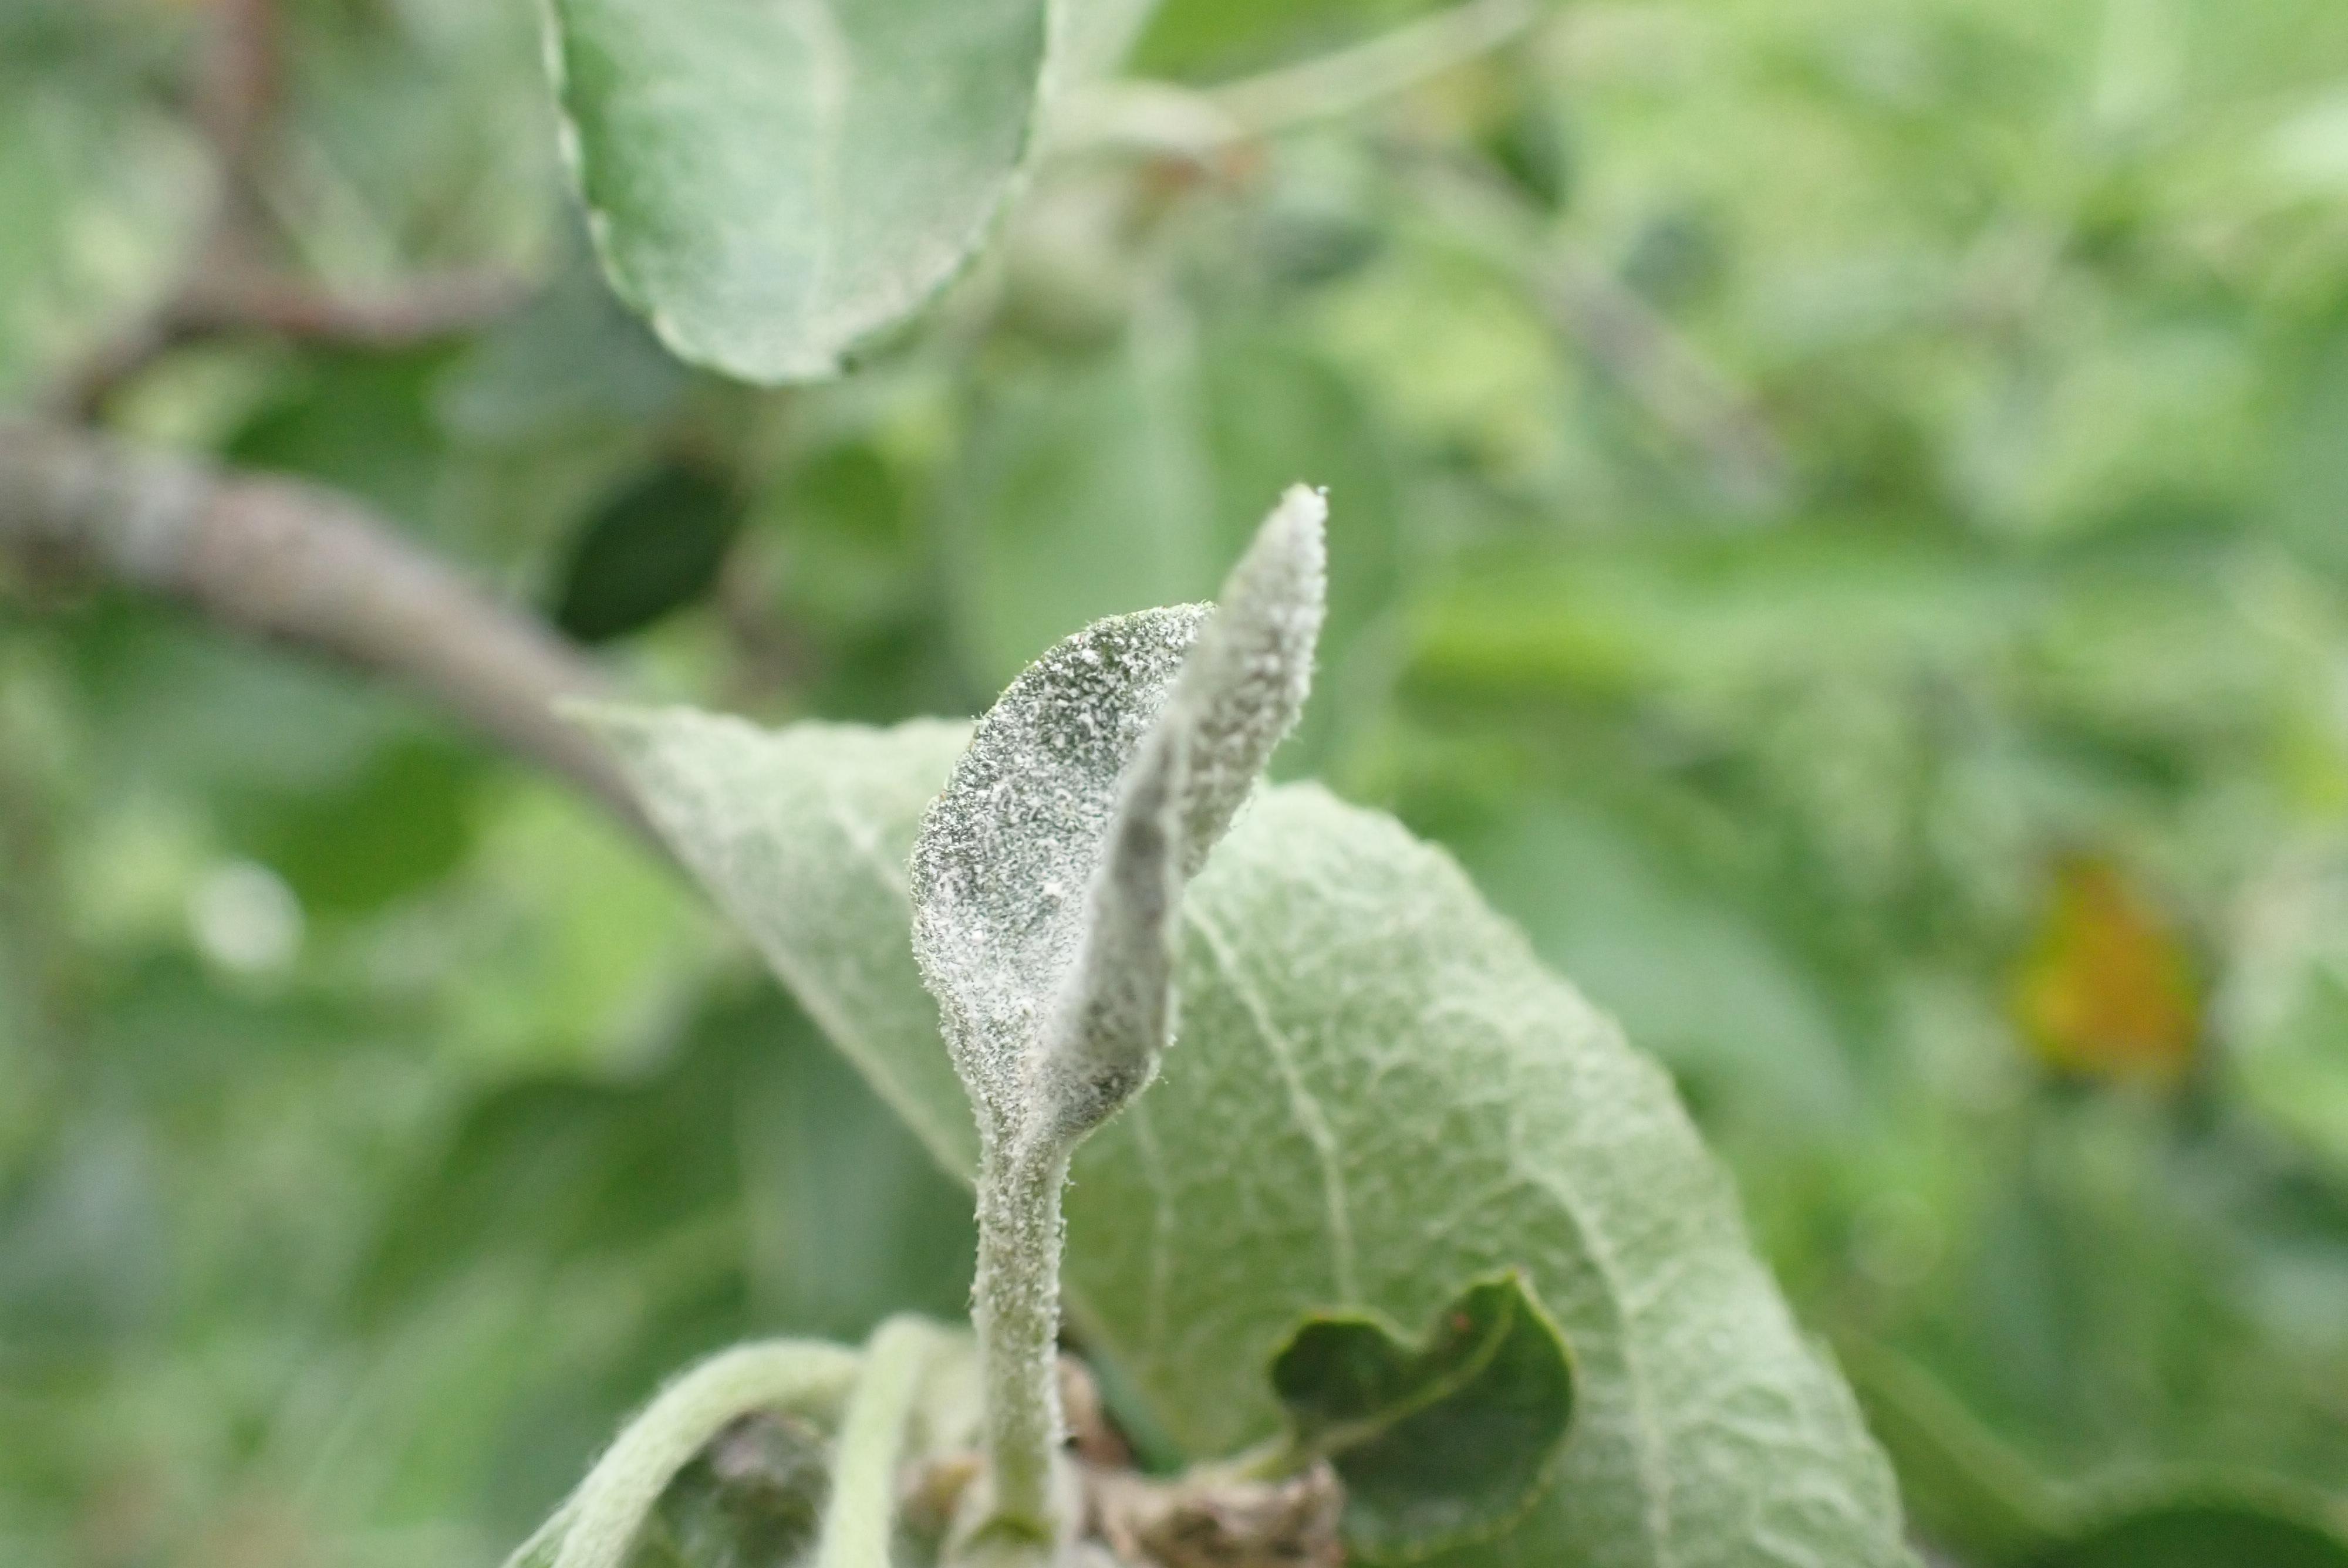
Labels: powdery_mildew